Sky position (RA, Dec in degrees): 192.77, 1.563
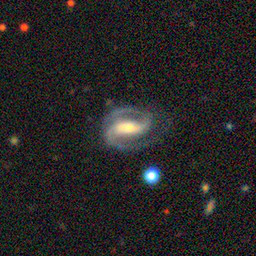
Galaxy morphology: Barred Spiral Galaxies